Milisav Čamdžija

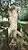
The tombstone of Milisav Čamdžija (smaller, in the background)

When the Second Serbian Uprising under Prince Miloš Obrenović began in 1815, Milisav immediately became involved in the conquest of the village of Palež (today Obrenovac), where he was wounded in 1815. He died two days later. He was buried in his orchard under a walnut tree, next to his brother.